Early life and military career of John McCain

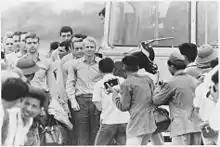
John McCain at Gia Lam Airfield in Hanoi during his release as a POW on March 14, 1973

Other American POWs were similarly tortured and maltreated in order to extract "confessions" and propaganda statements. Many, especially among those who had been captured earlier and imprisoned longer – such as those in the "Alcatraz Gang" – endured even worse treatment than McCain. Under extreme duress, virtually all the POWs eventually yielded something to their captors. There were momentary exceptions: on one occasion, a guard surreptitiously loosened McCain's painful rope bindings for a night; when, months later, the guard later saw McCain on Christmas Day, he stood next to McCain and silently drew a cross in the dirt with his foot. In October 1968, McCain's isolation was partly relieved when Ernest C. Brace was placed in the cell next to him; he taught Brace the tap code the prisoners used to communicate. On Christmas Eve 1968, a church service for the POWs was staged for photographers and film cameras; McCain defied North Vietnamese instructions to be quiet, speaking out details of his treatment then shouting "Fu-u-u-u-ck you, you son of a bitch!" and giving the finger whenever a camera was pointed at him. McCain refused to meet with various anti-Vietnam War peace groups coming to Hanoi, such as those led by David Dellinger, Tom Hayden, and Rennie Davis, not wanting to give either them or the North Vietnamese a propaganda victory based on his connection to his father. McCain was still badly hobbled by his injuries, earning the nickname "Crip" among the other POWs, but despite his physical condition, continued beatings and isolation, he was one of the key players in the Plantation's resistance efforts.